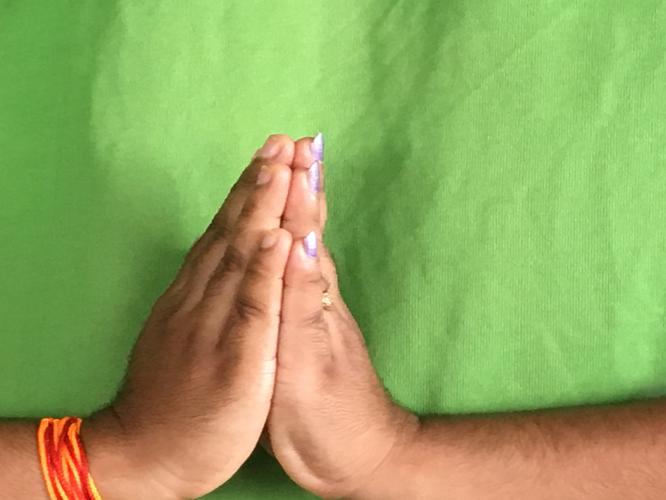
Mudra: Anjali
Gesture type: double_hand